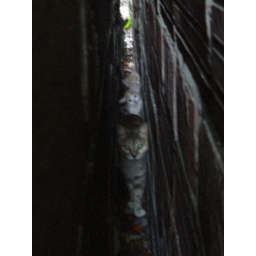
Way too cute until the mom started backing up right over the kitten behind her.